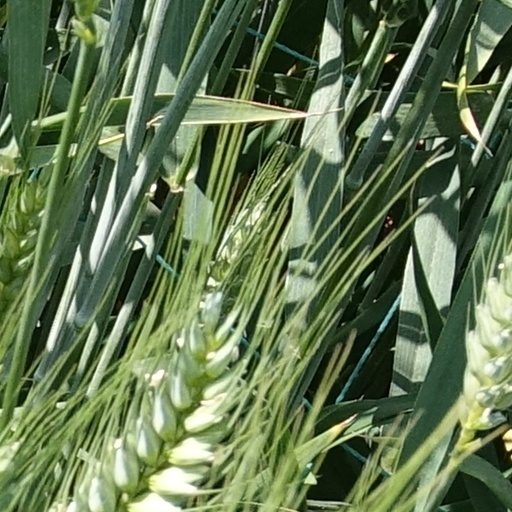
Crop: wheat